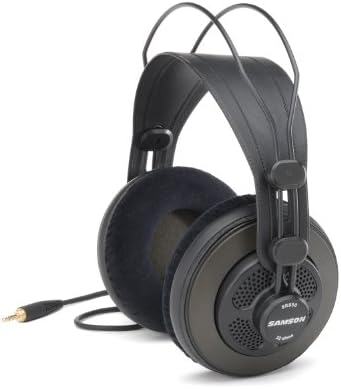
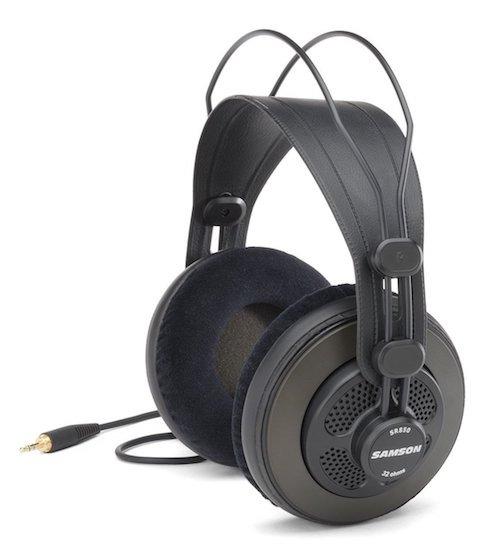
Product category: headphones
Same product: yes